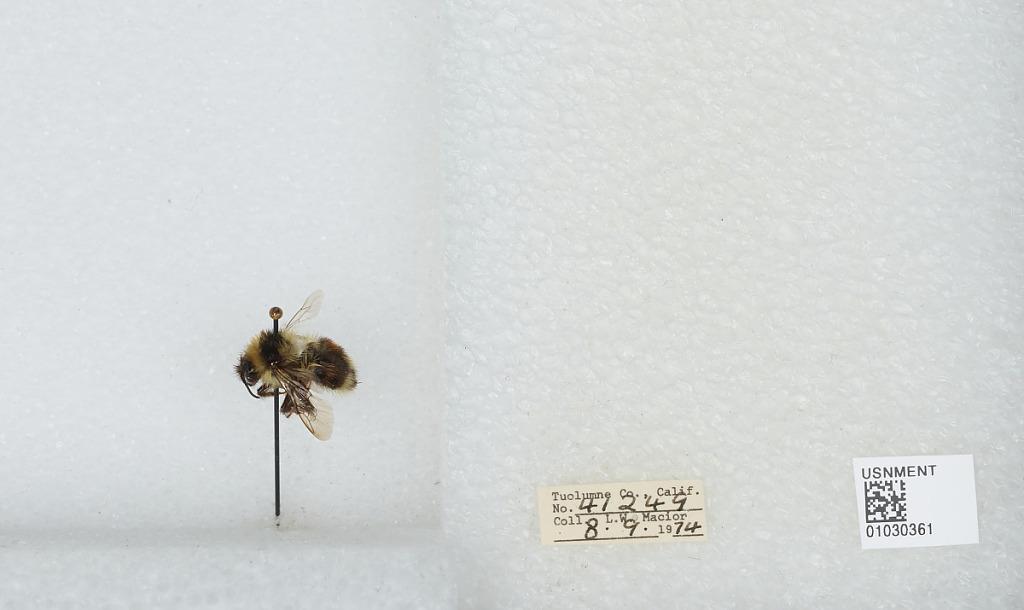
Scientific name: Bombus (Cullumanobombus) rufocinctus Cresson
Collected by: L. Macior
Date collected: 1974-8-9
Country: United States
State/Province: California
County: Tuolumne
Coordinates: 38.02, -119.93